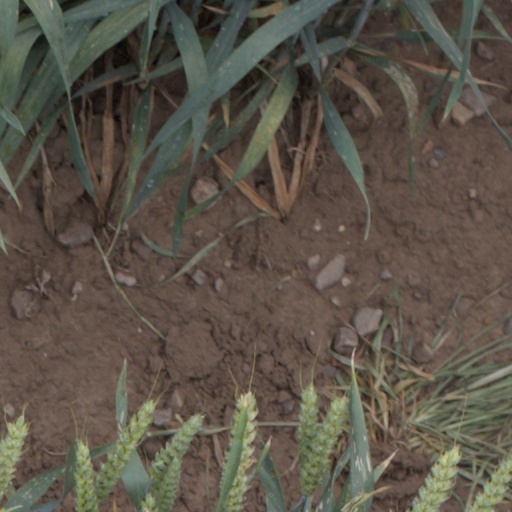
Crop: wheat